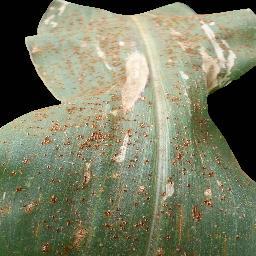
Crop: corn
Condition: (maize)_common_rust